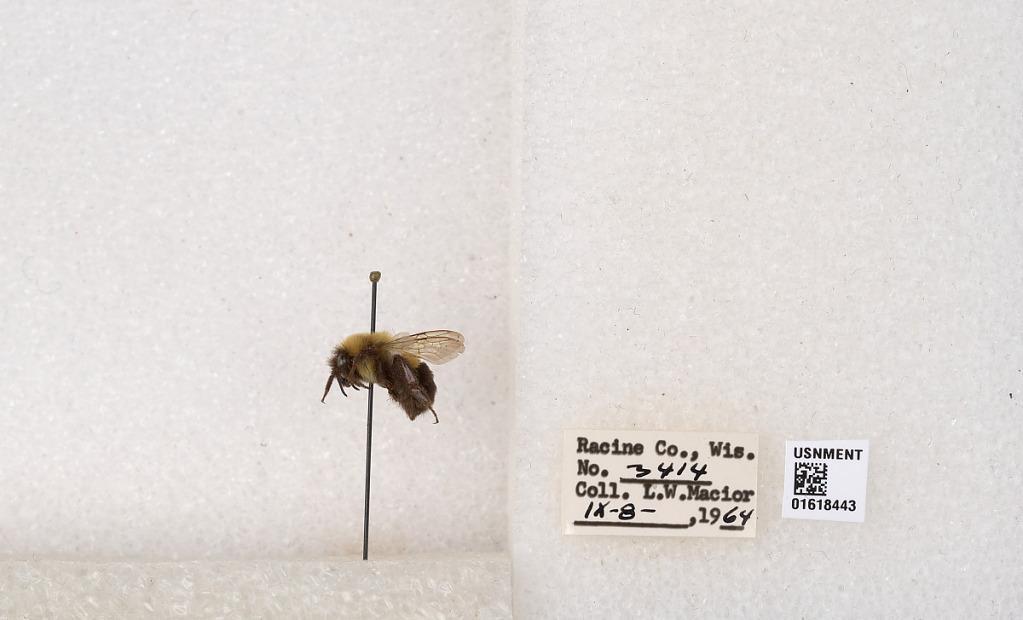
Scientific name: Bombus impatiens Cresson
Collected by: L. Macior
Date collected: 1964-9-8
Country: United States
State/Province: Wisconsin
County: Racine
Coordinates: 42.7299, -87.8123